Oamaru

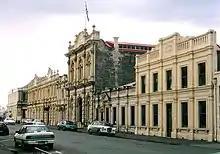
Part of Oamaru's historic district

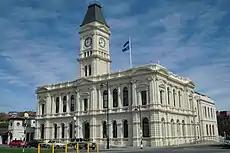
Waitaki District Council building, Thames Street, Oamaru. Formerly the Oamaru Chief Post Office

Whalers sometimes visited this part of the coast in the 1830s. The "Jason", for example, probably of New London in the United States, Captain Chester, was reported at "Otago Bluff" south of Kakanui, with of oil, on 1 December 1839.